Wind Rider's Oath

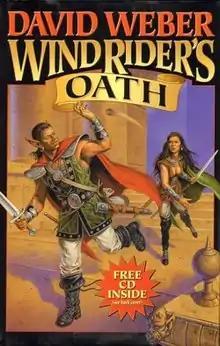
First edition (publ. Baen Books) Cover artist: Clyde Caldwell

Wind Rider's Oath is a fantasy novel by American writer David Weber, the third book in the "War God" series. It follows the adventures of Bahzell Bahnakson and his friend Brandark. The format is a swords-and-sorcery land with dwarves, elves, humans, halflings and hradani - the 5 Races. There is a pantheon of Gods, some good and some vile. It is followed by "Sword Brother", a novella published together with a January 2007 edition of "Oath of Swords", the second book in the series.